Welsh 0-6-2T locomotives

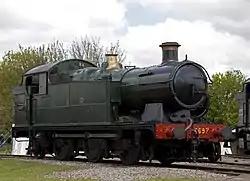
GWR 5600 Class, 6697 - a GWR development of the pre-1923 Welsh locomotives

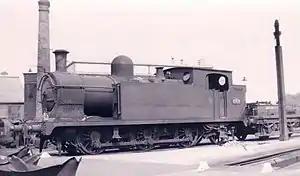
Former Barry Railway Class B1 0-6-2T at Swindon in 1950, British Railways no. 269

Welsh 0-6-2T locomotives were a standard steam locomotive of the railways of South Wales. Many of the independent railways used them and, at the grouping of 1923, the survivors passed into Great Western Railway (GWR) stock. The GWR perpetuated the type in the GWR 5600 Class. The other major railway company in Wales, the LNWR, also had the LNWR Webb Coal Tank Class, though this was grouped into the LMS not the GWR.